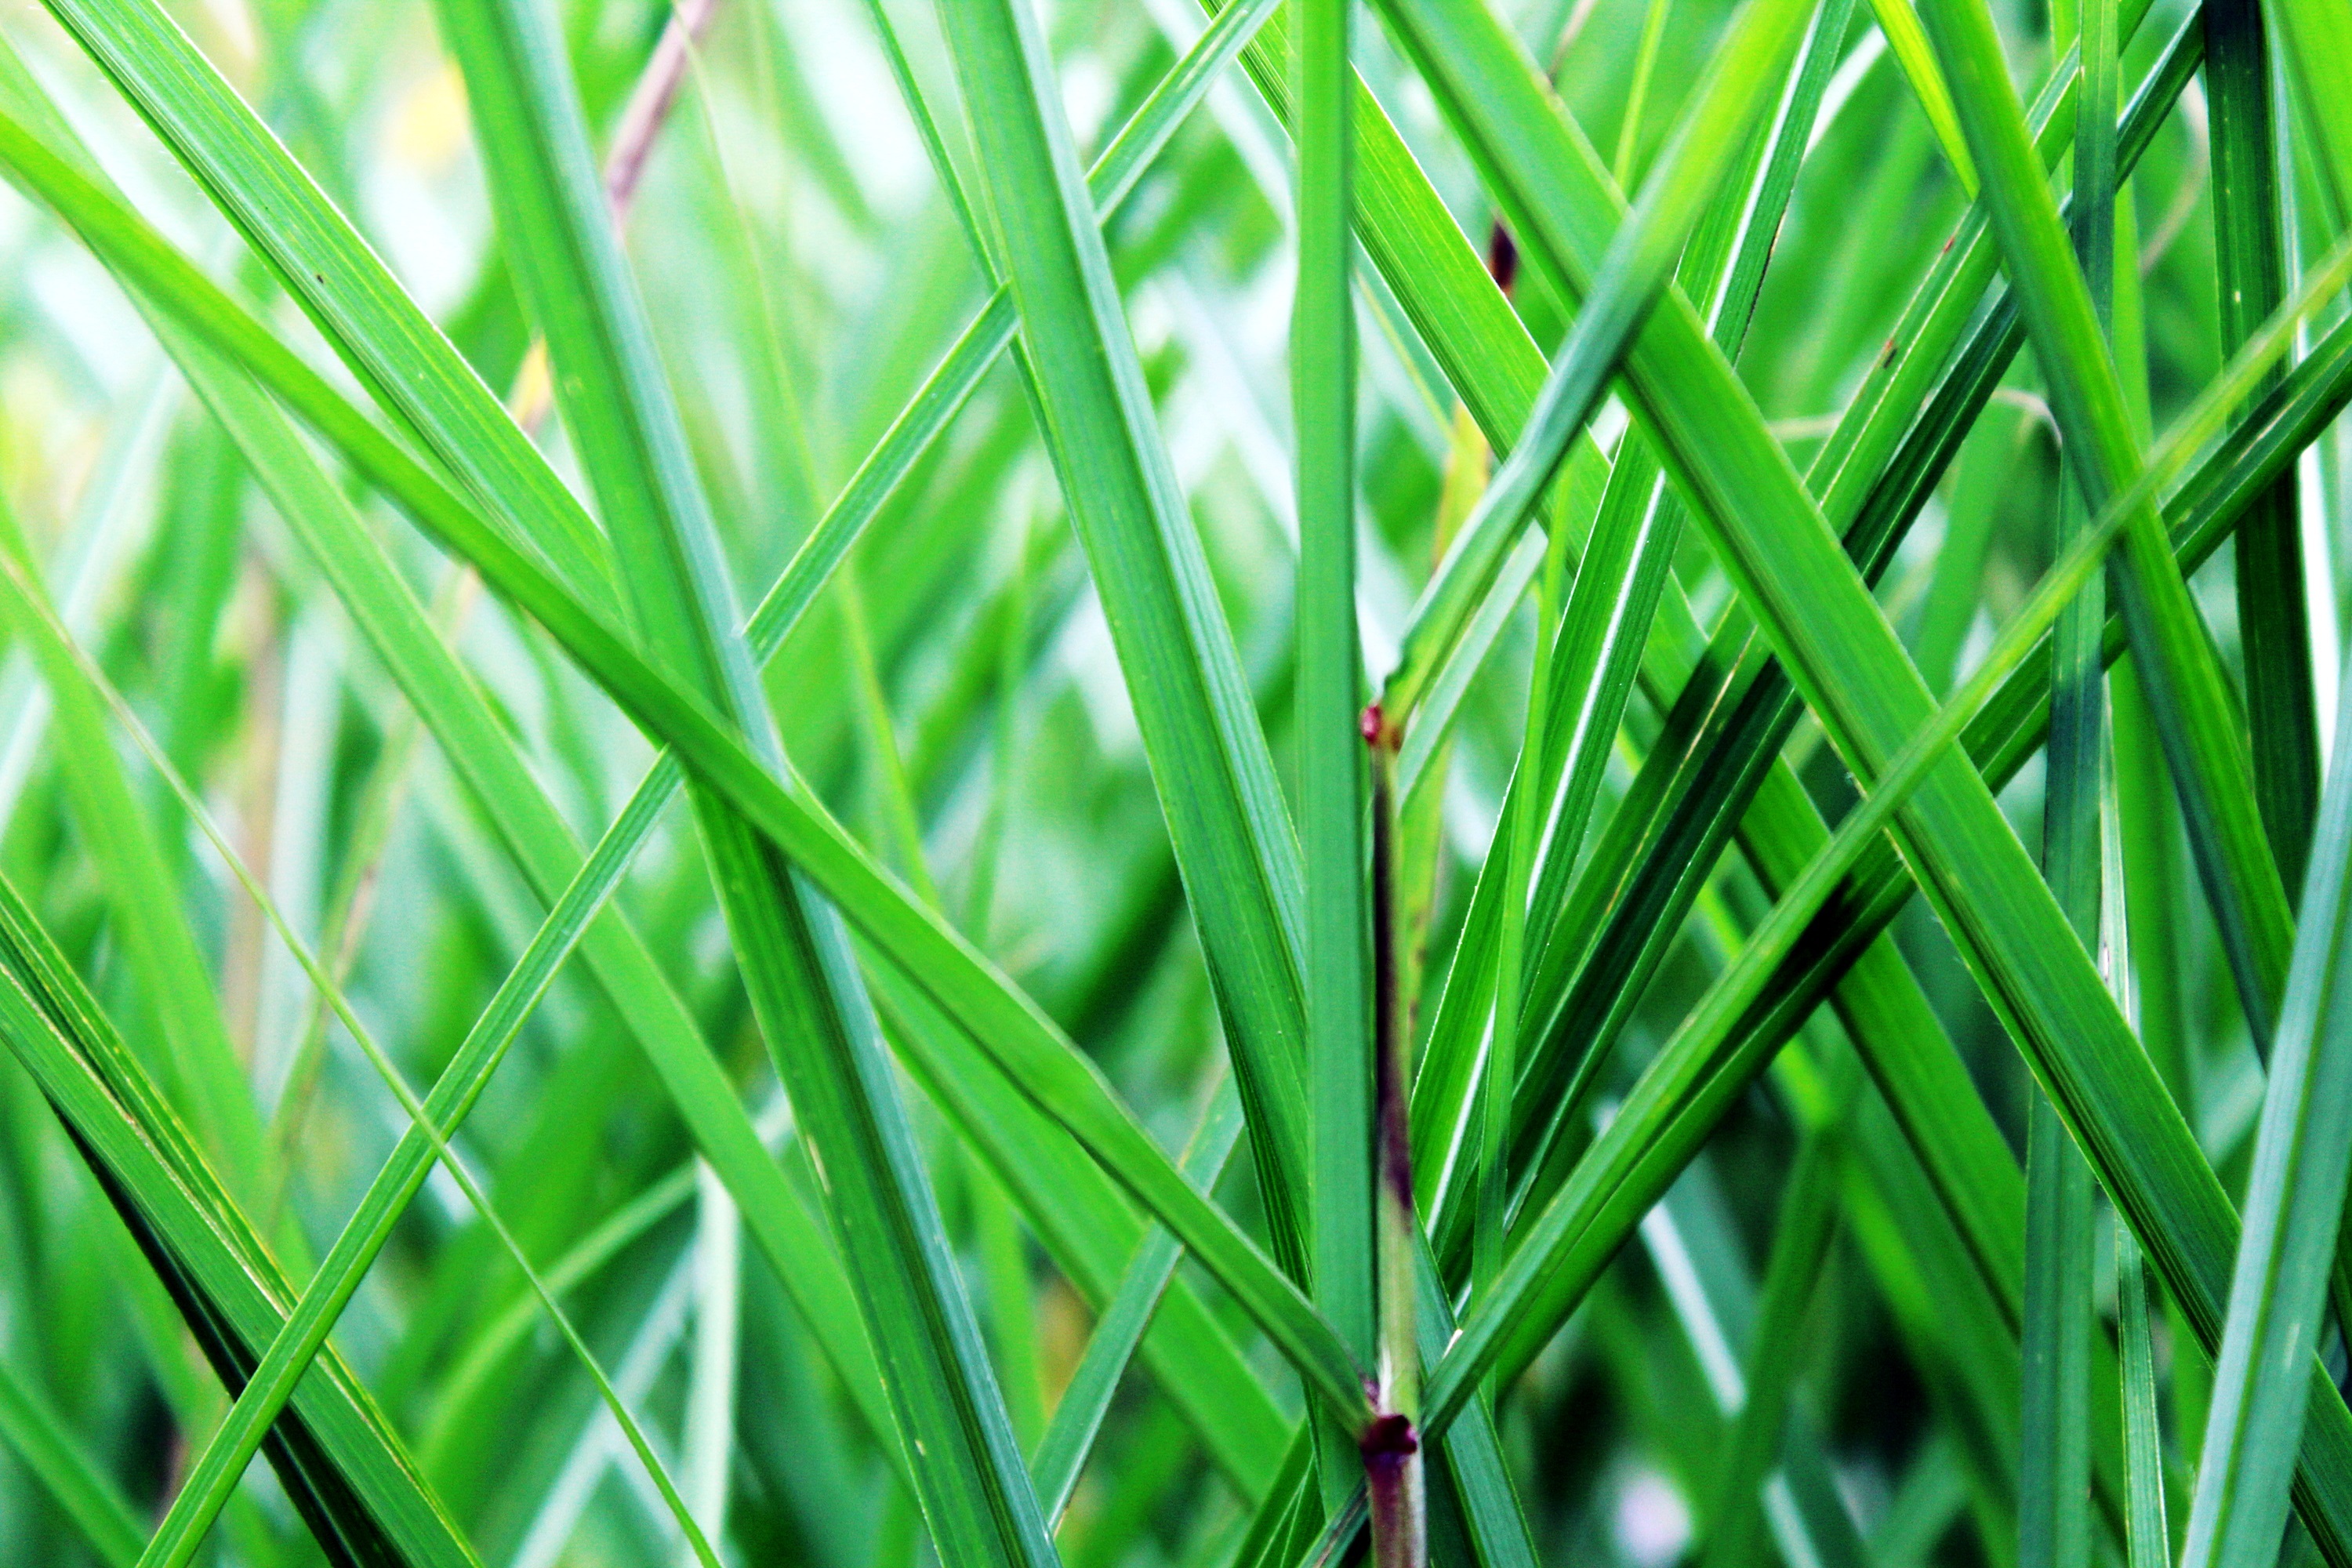
tree, nature, grass, branch, plant, lawn, leaf, flower, green, botany, garden, flora, ecosystem, macro photography, ornamental grasses, halm, blades of grass, grass family, plant stem, land plant, arecales